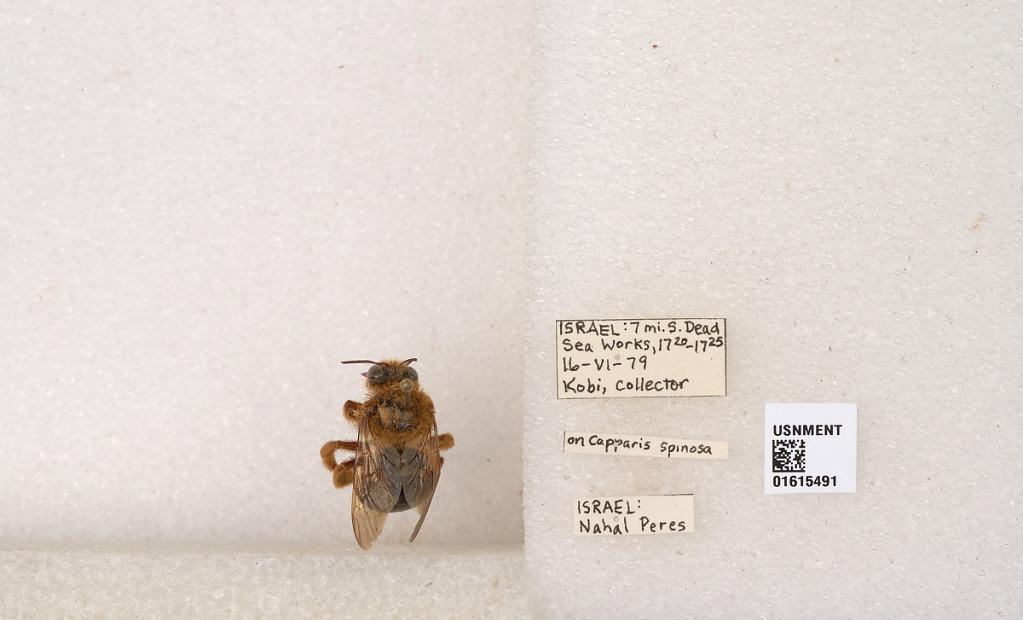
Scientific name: Xylocopa (Proxylocopa) rufa Friese
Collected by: Kiefer
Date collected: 1979-6-16
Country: Israel
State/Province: Southern
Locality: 1 km S. Dead Sea Works | Nahal Peres